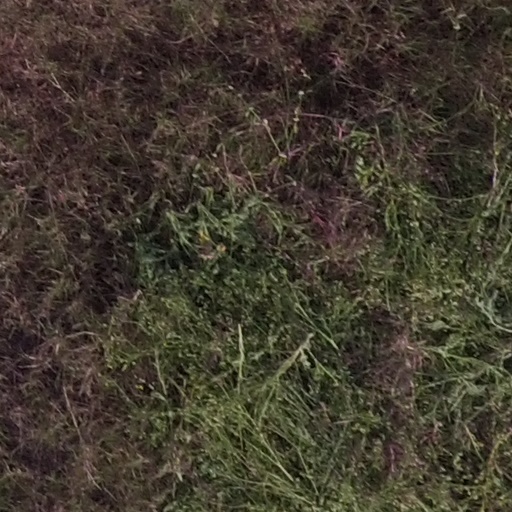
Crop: maize; corn